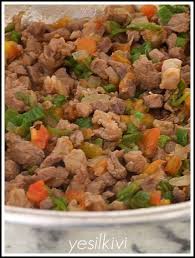
Yemek: et_sote